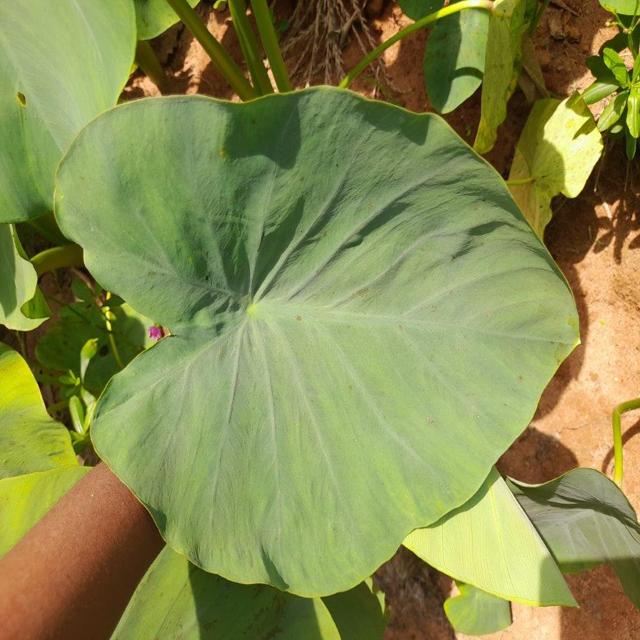
Label: Healthy